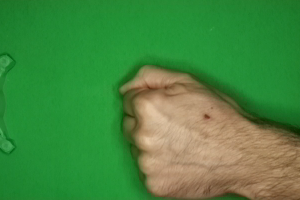
Label: rock